Parwar (Jain community)

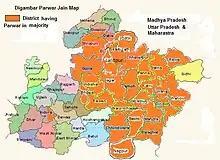
Map of district having large Digambar Parwar Jain Community

A number of inscriptions mentiong the community have been found in the region adjacent to the Betwa river, which flows on the border of MP and UP. In the older inscriptions they are called Paurapatta or Puravada. The oldest inscriptions include those found at Vidisha (948 CE), Pachrai (1065 CE), Aharji (1152, 1153), Chanderi (VS 1252,13450), Sironj (VS 1299, 1316), Narwar (VS 1319). A long inscription at Deogarh of VS 1493 mentions Lakshaman Singhai and his large family, who installed an idol of Lord Shantinath under the supervision of Bhattaraka Devendrakirti of Balatkara Gana. It is probably the first mention of the Singhai (or Sanghapati) title in the region.